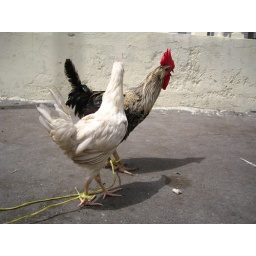
White hen with a rooster behind, both tied by the leg, at the bird market at Seeb Souq.